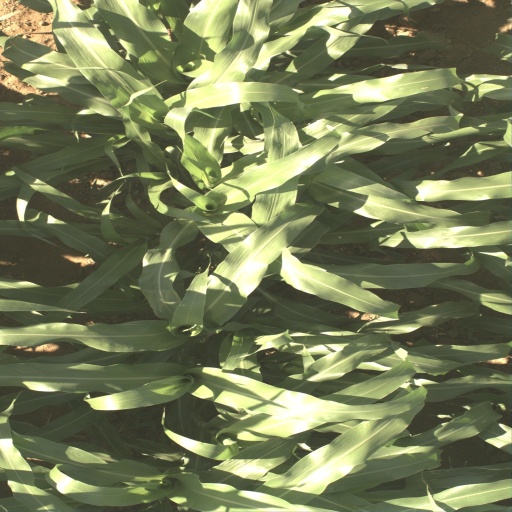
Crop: sorghum